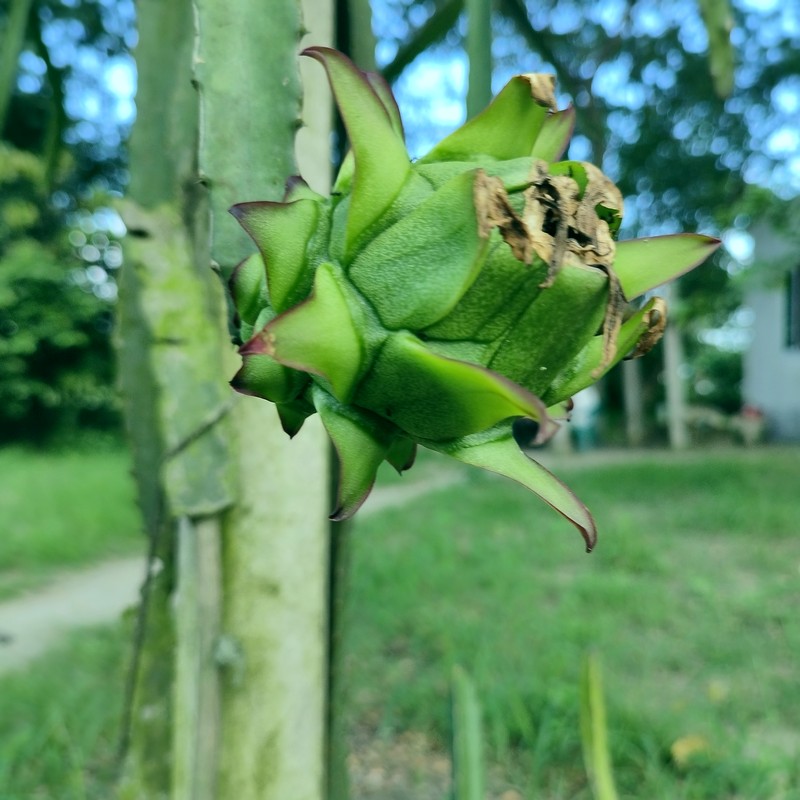
Label: Immature Dragon Fruit